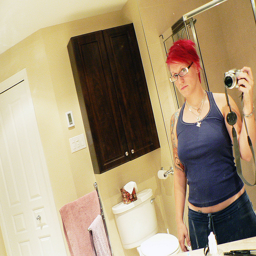
A woman taking a picture of herself in a mirror with a camera.
A woman with bright red hair and tattoos is in the bathroom.
A woman with pink hair taking a  selfie in a bathroom mirror.
a red headed woman taking a photo of herself with a camera in the bathroom mirror.
a close up of a person taking a photo in a bathroom mirror